Greco-Buddhist monasticism

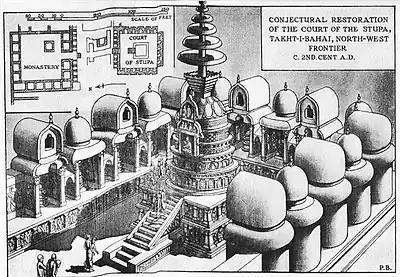
Conjectural restoration of the Takht-i-Bahi stupa.

The role of Greek Buddhist monks in the development of the Buddhist faith under the patronage of Emperor Ashoka around 260 BCE and subsequently during the reign of the Indo-Greek king Menander (r. 165/155–130 BCE) is described in the "Mahavamsa", an important non-canonical Theravada Buddhist historical text compiled in Sri Lanka in the 6th century in the Pali language.